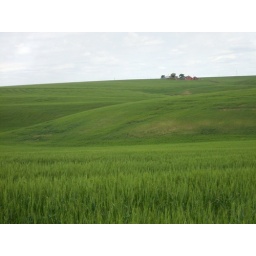
These green fields will be golden in another month.